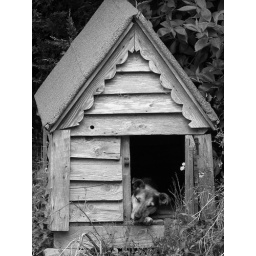
My dog has a snooze in his house